KiK

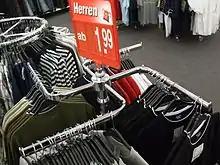
KiK's swastika-styled clothing racks

KiK was founded in 1994 by Stefan Heinig and the holding company Tengelmann Group. "KiK" is an acronym for "".